Víctor Dávila

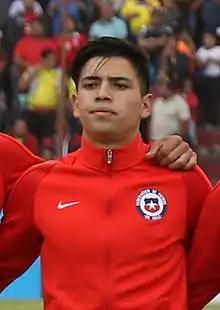
Dávila with Chile U20 in 2017

Víctor Alejandro Dávila Zavala (born 4 November 1997) is a Chilean professional footballer who plays as a forward for Liga MX club América and the Chile national team.